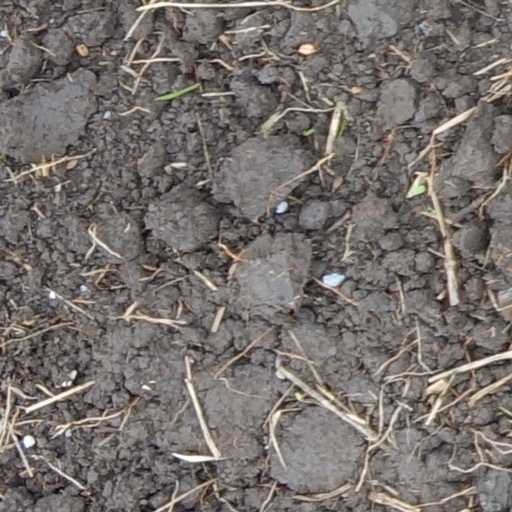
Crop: wheat